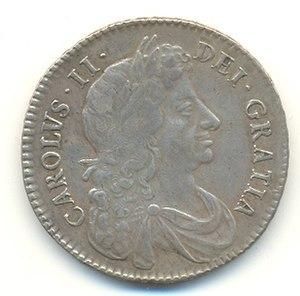
Charles II est roi d'Angleterre, d'Écosse et d'Irlande de 1660 à sa mort.